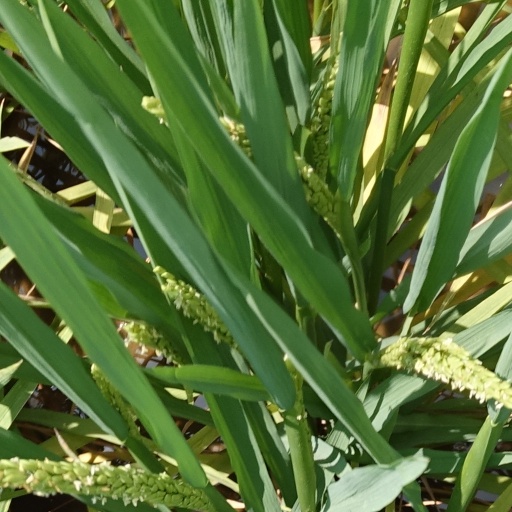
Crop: rice